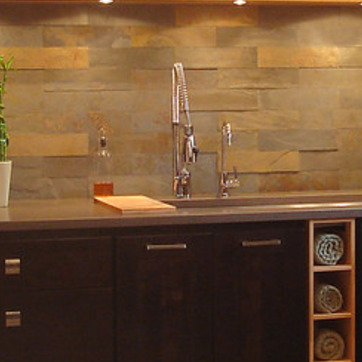
Material: metal